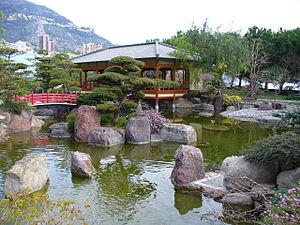
Jardin japonais de Monaco